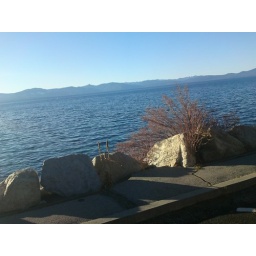
Blue water and sky over lake tahoe